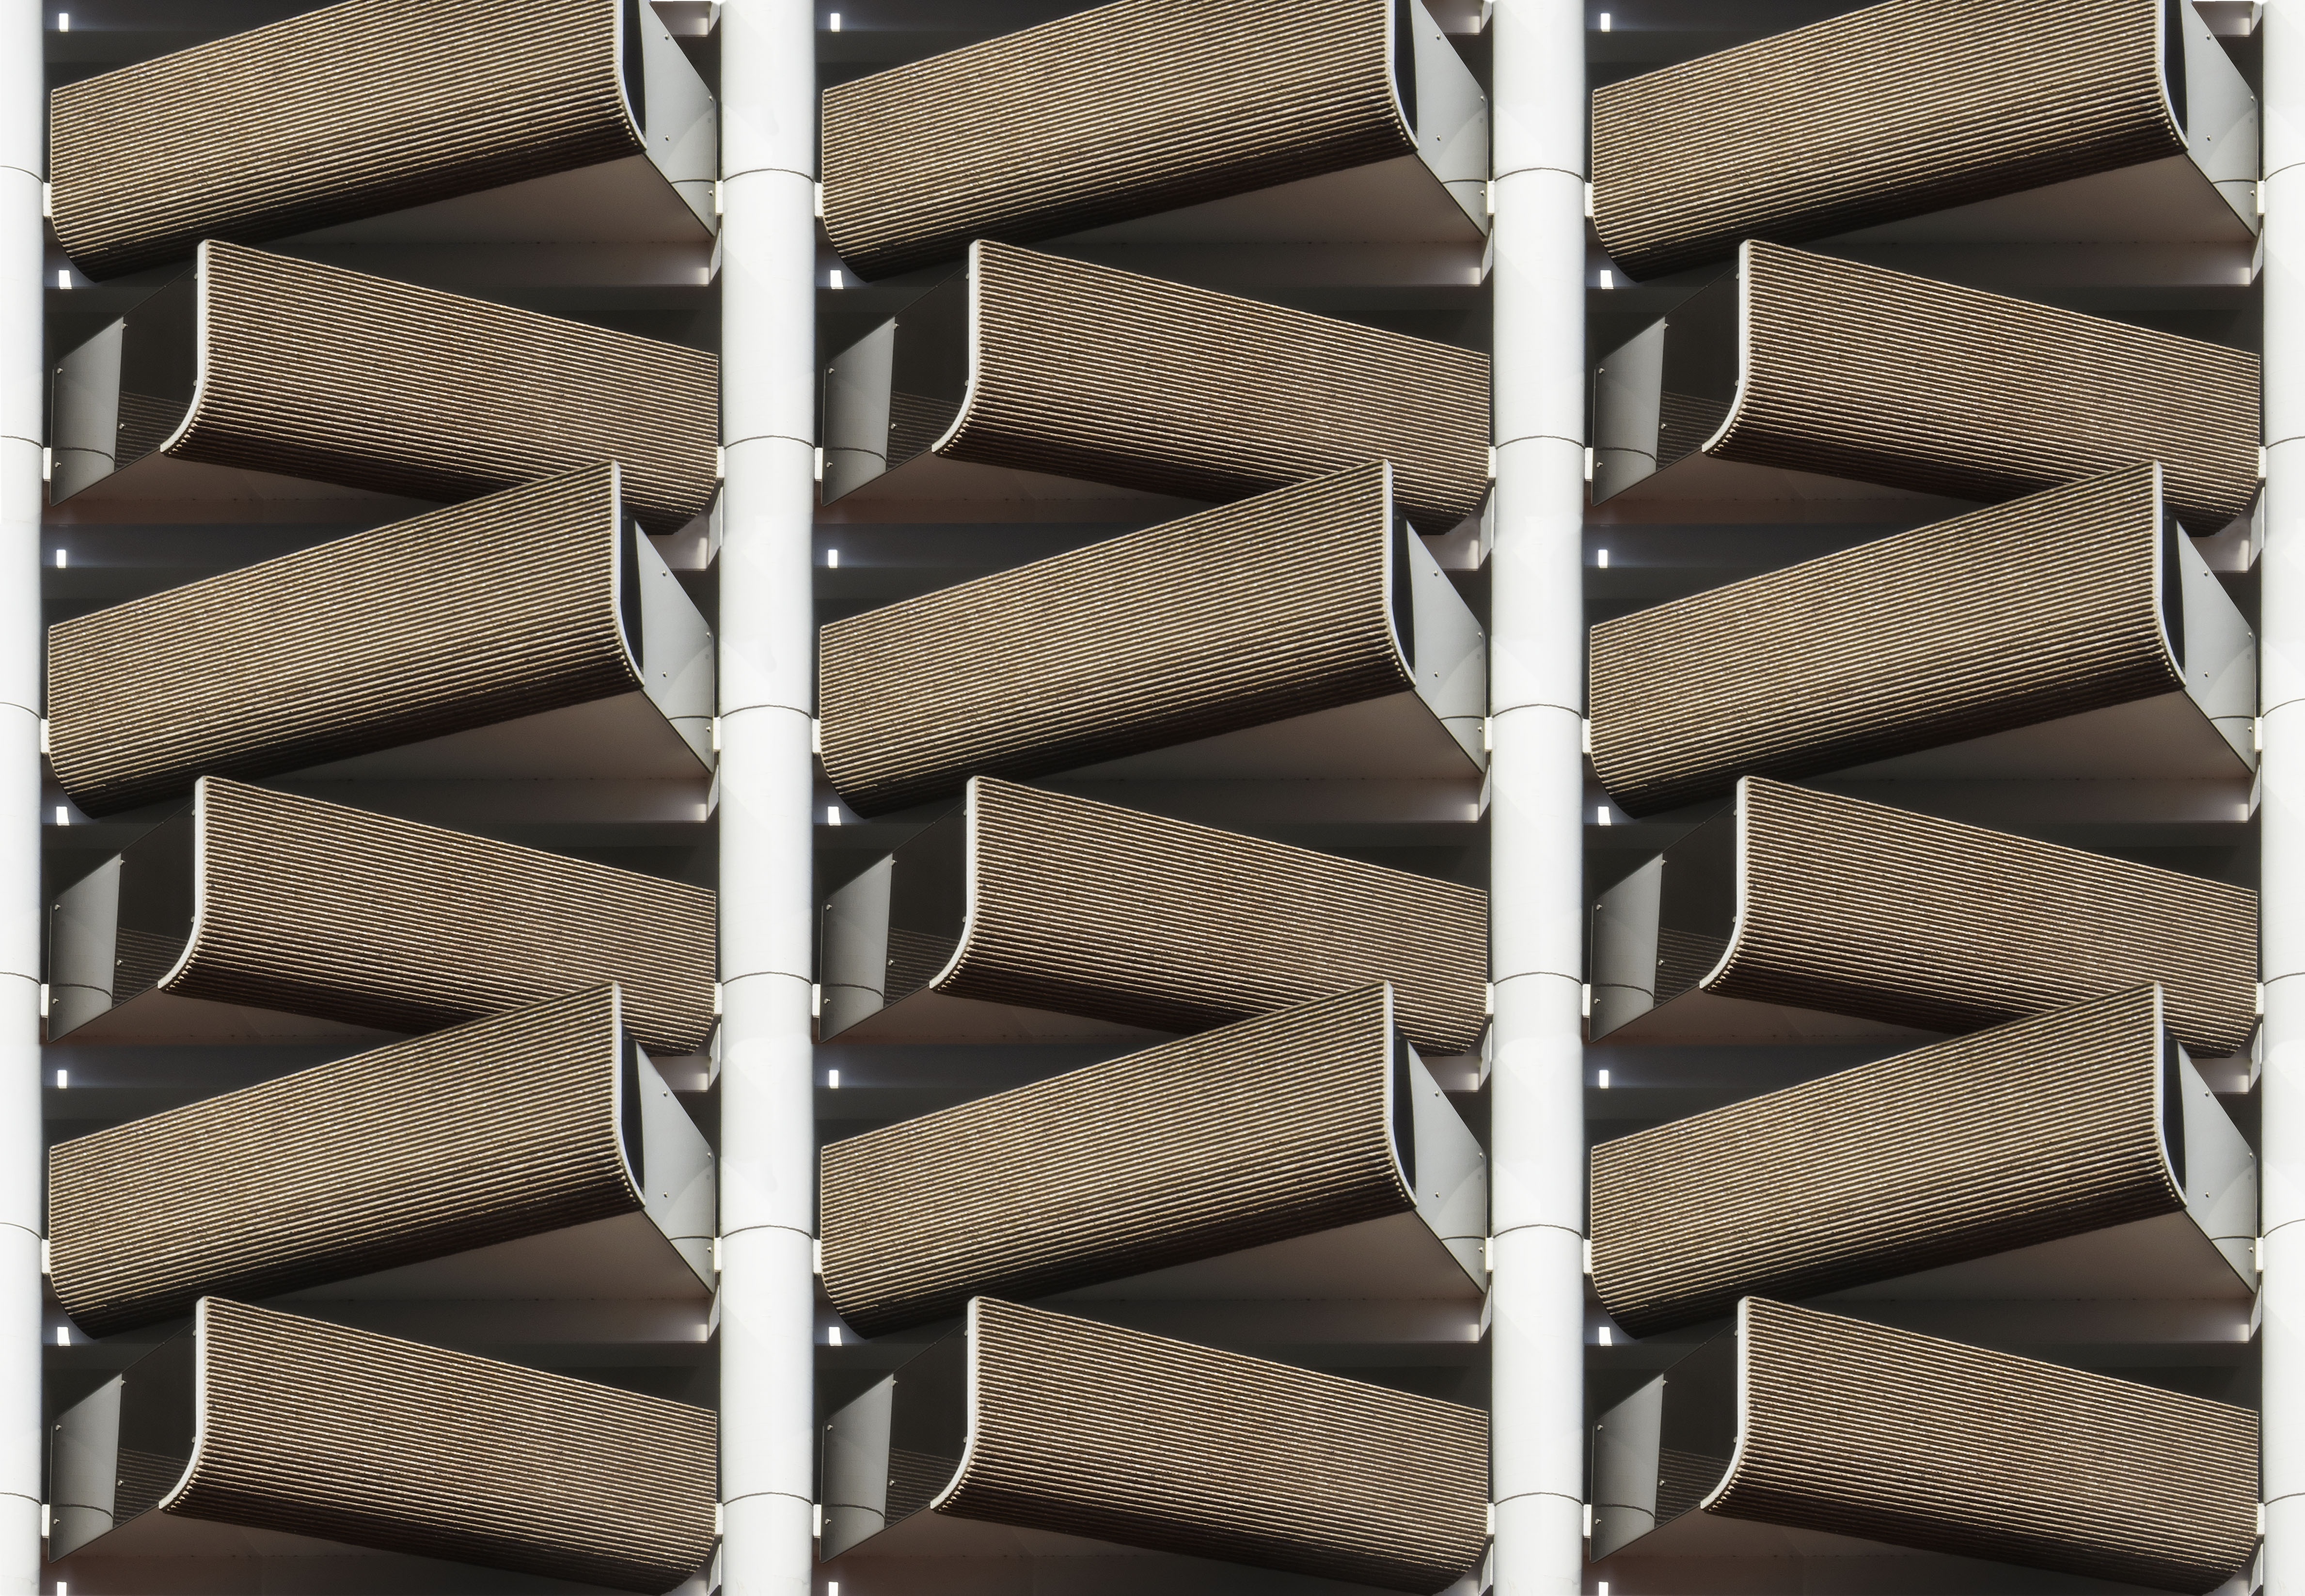
architecture, wood, city, metal, facade, furniture, material, wicker, homes, balconies, mesh, home front, flooring